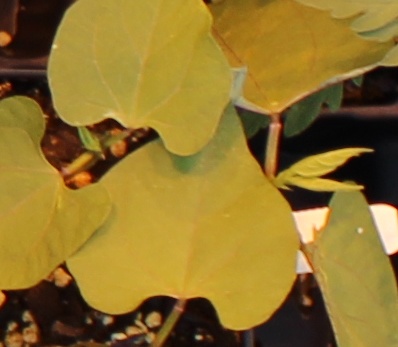
Label: Blackbean